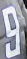
Number: 9